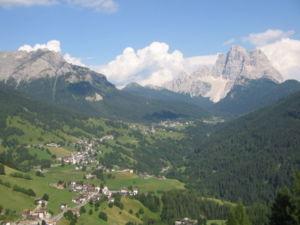
Le val Fiorentina est une vallée latérale de la vallée du Cordevole dans les Dolomites, dans les Alpes italiennes, située dans le Nord-Est du pays.